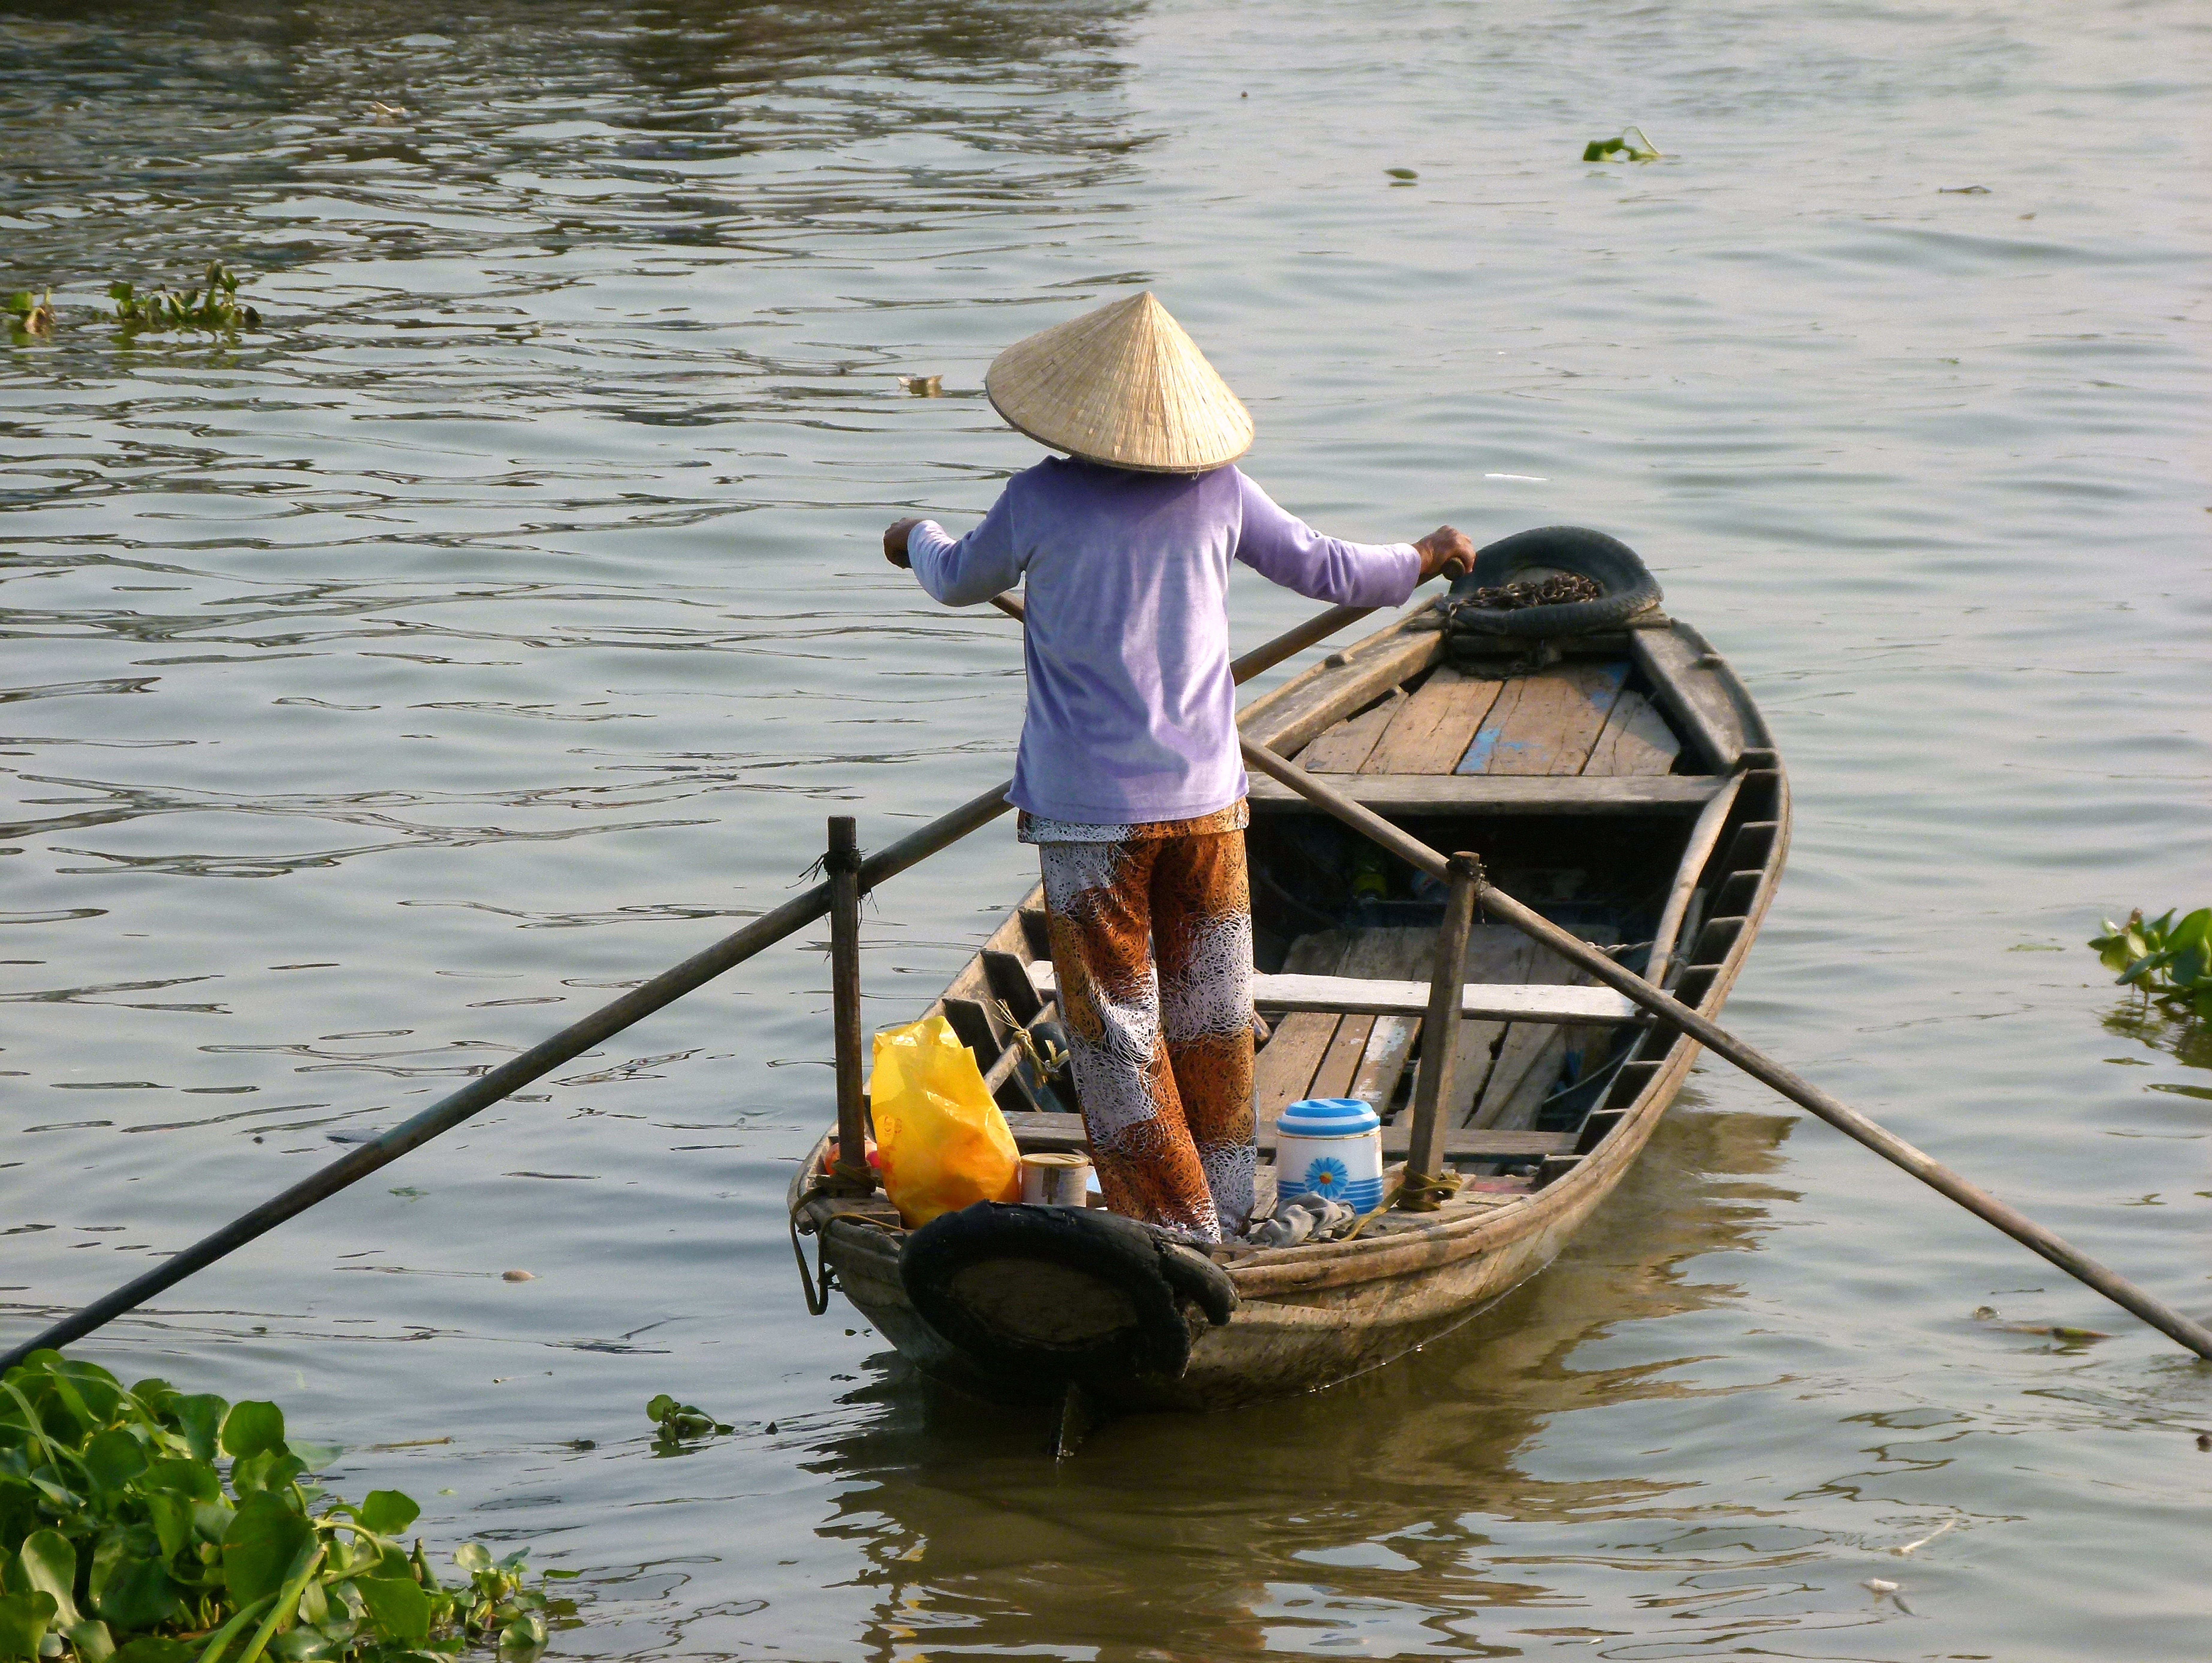
sea, water, woman, boat, river, canoe, boot, paddle, vehicle, asia, waterway, boating, channel, rowing, raft, watercraft rowing